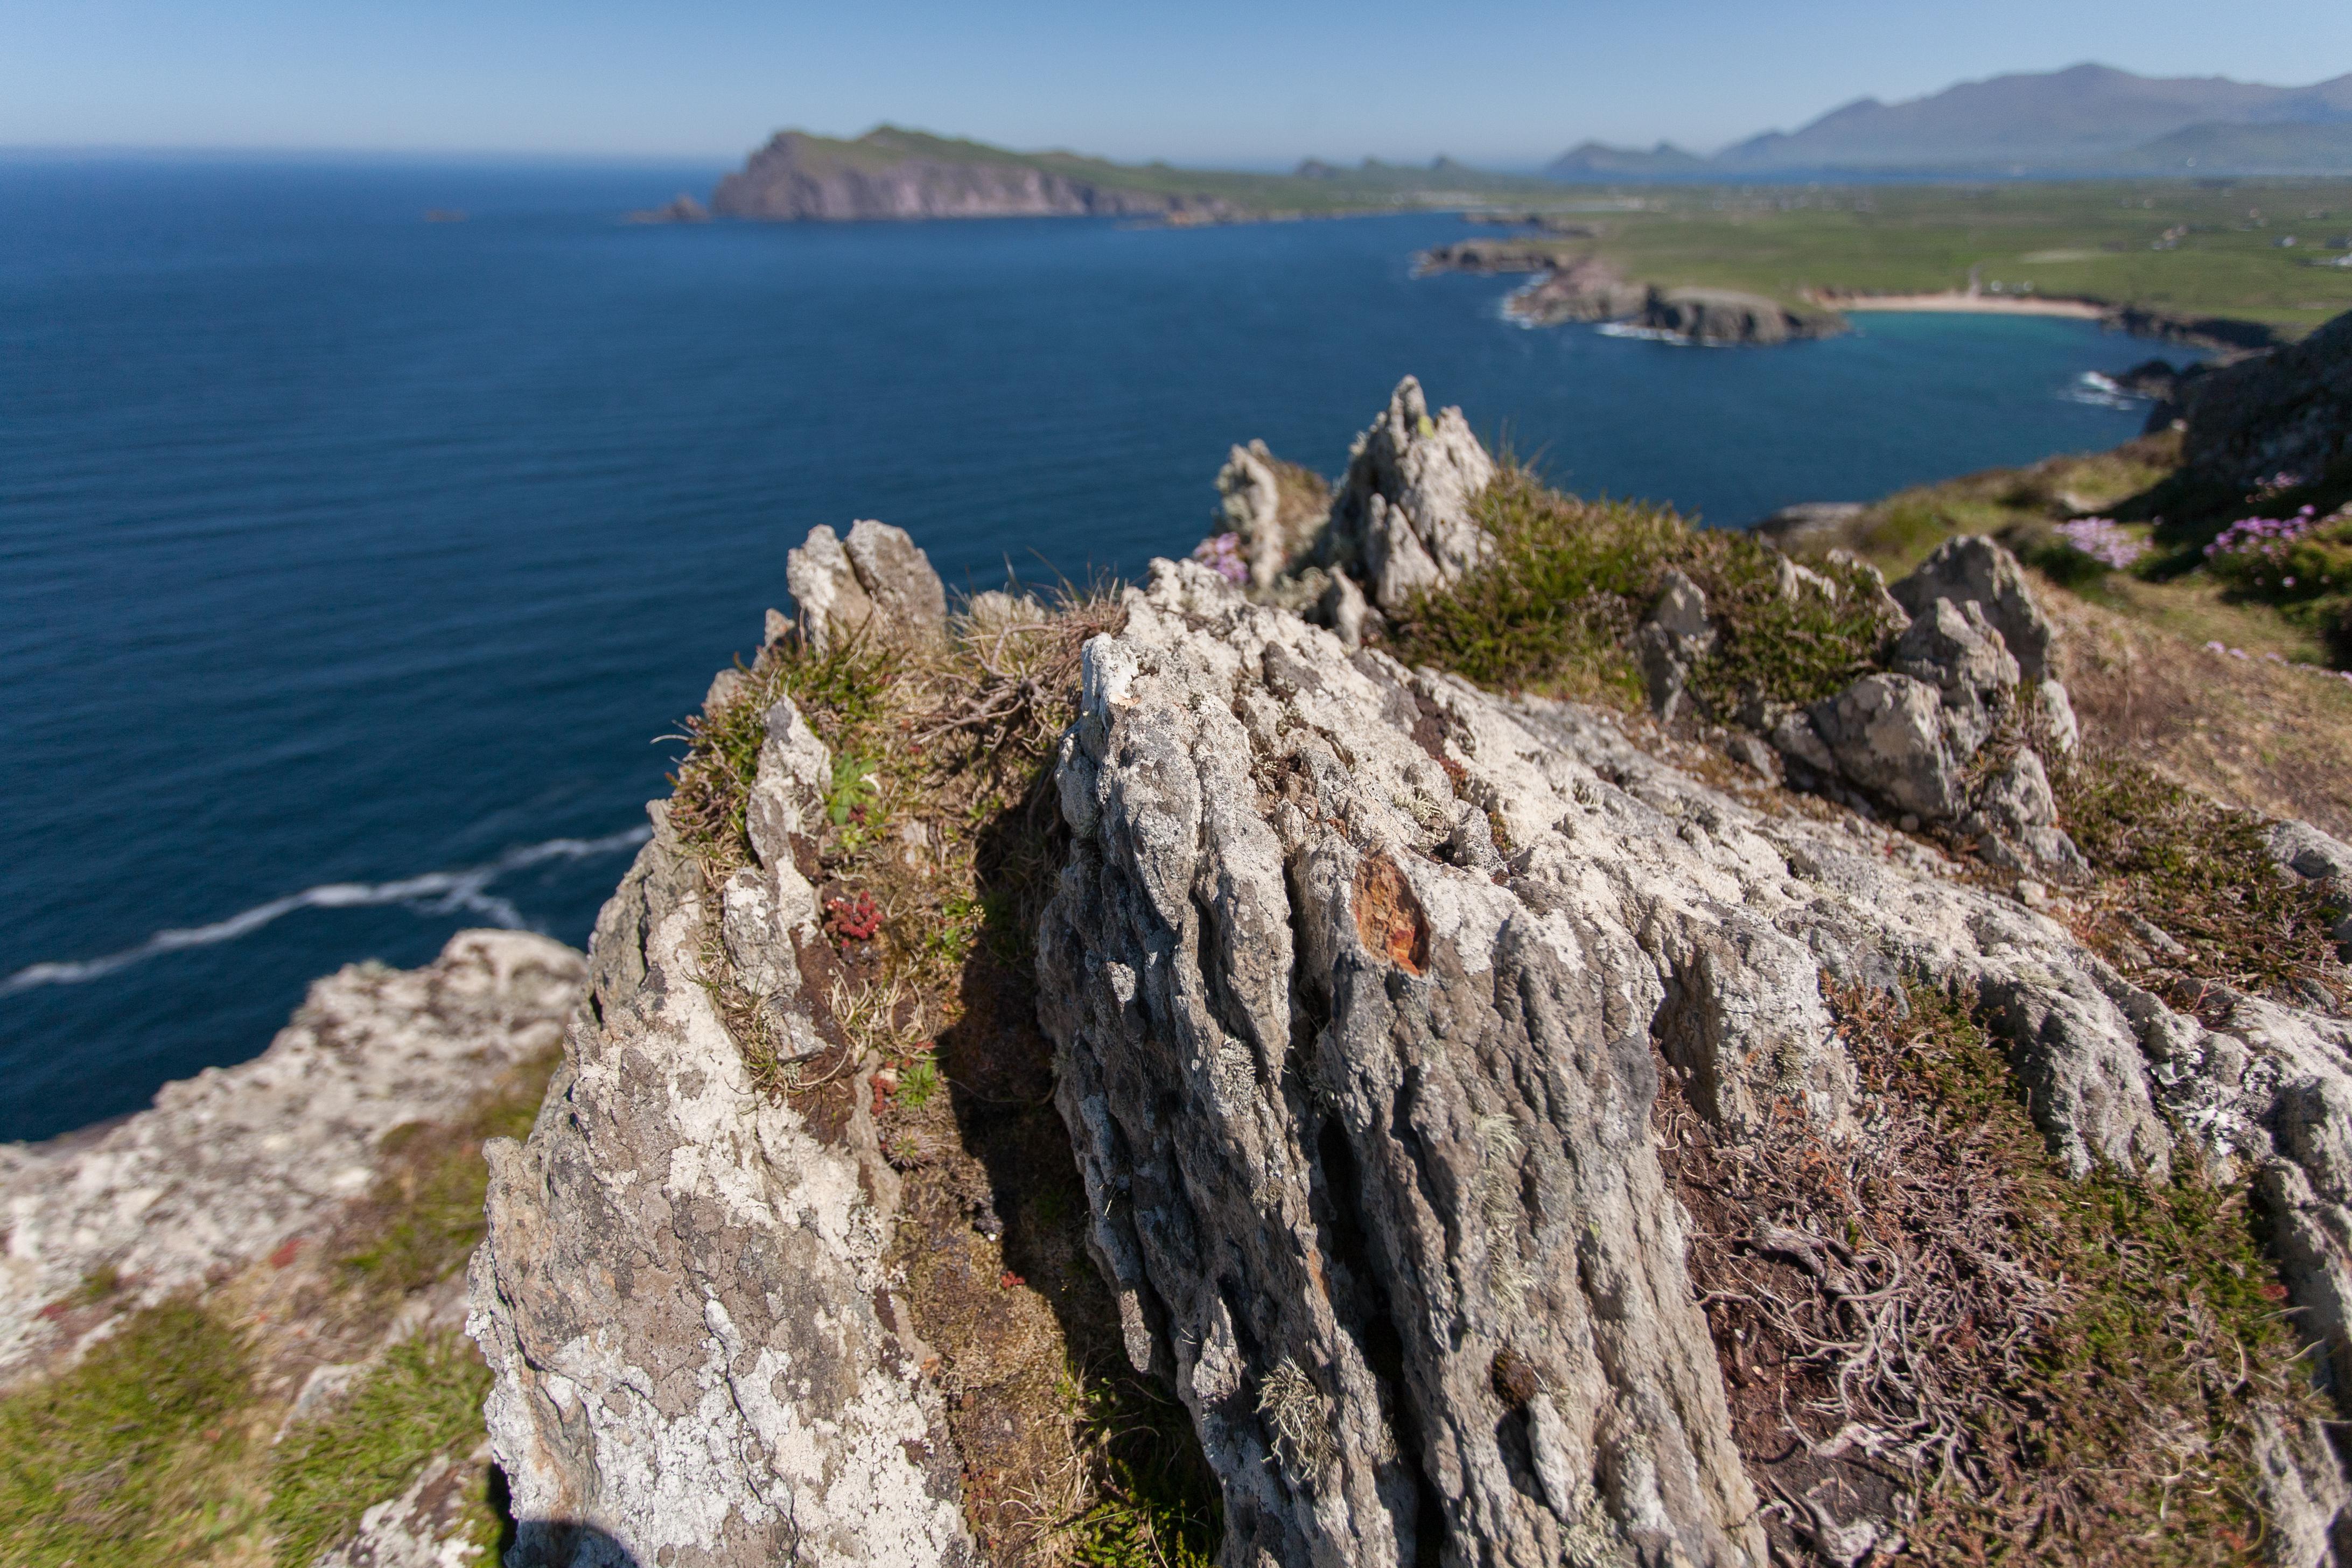
the view from the top
Relation: Visible, Meta